Corey Lewandowski

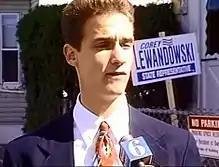

After graduating from college, Lewandowski worked as an aide for Republican Massachusetts Congressman Peter G. Torkildsen from January 1996 to January 1997, while a graduate student at American University. Also while a student in 1997, Lewandowski interned for Massachusetts State Senator Steven C. Panagiotakos, a Democrat.